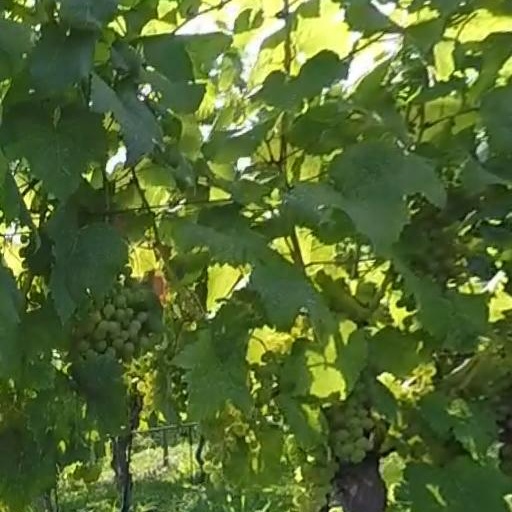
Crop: grape